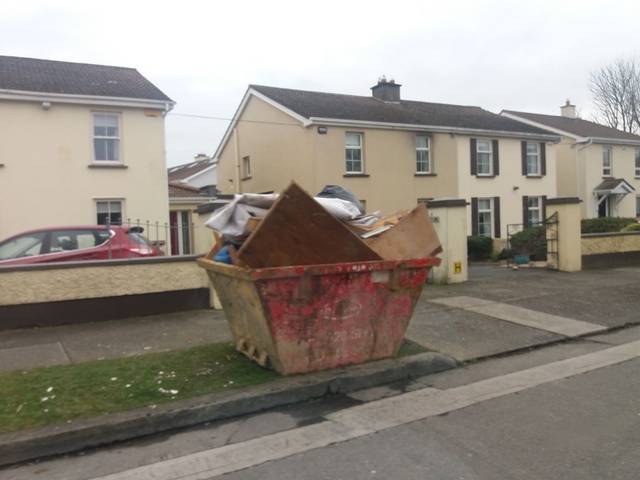
Region: Ireland
Coordinates: 53.437, -6.138